Sekolah Seri Puteri

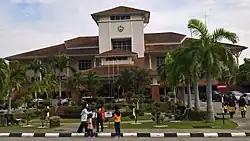
The main building

Sekolah Seri Puteri (abbreviated SSP) is an all-girls boarding school (Sekolah Berasrama Penuh) located in Cyberjaya, Selangor, Malaysia. In 2010, Sekolah Seri Puteri was awarded the prestigious "Sekolah Berprestasi Tinggi" or High Performance School title. Other than its academic performance in the Sijil Pelajaran Malaysia examinations, the school is also known for its wind orchestra and performance in basketball as well as their debate team. In the Sijil Pelajaran Malaysia 2021, the national examination taken by all fifth-year secondary school students in Malaysia, SSP obtained a grade value average of 0.97 (on a scale of 0–9 with 0 being the best), making it the best record the school has held in seven years. The school was also an adopted school for Multimedia University.